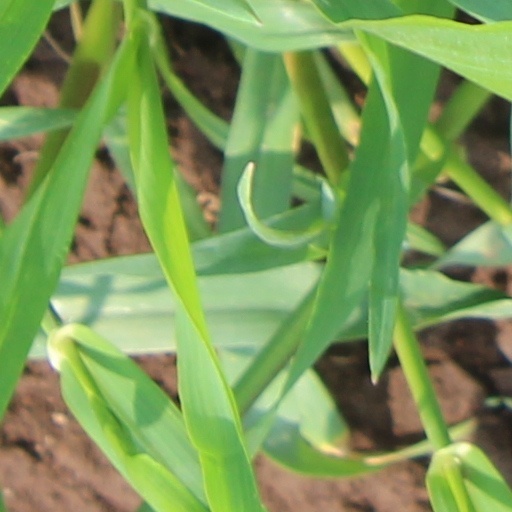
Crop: wheat